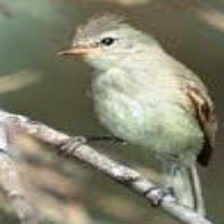
Species: NORTHERN BEARDLESS TYRANNULET
Scientific name: CAMPTOSTOMA IMBERBE